All England Lawn Tennis and Croquet Club

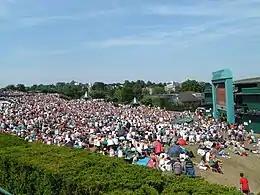
People sitting on Aorangi terrace, better known as Henman Hill, watching main matches on the large screen

The current Centre Court dates from that year. It has been improved and extended on several occasions. Most recently a sliding roof was added in time for the 2009 Championships. In 1924 the old No.1 Court opened on the west side of Centre Court. During World War II The Championships were suspended but the club remained open with a much smaller staff, and was used for fire and ambulance services, British Home Guard, and a decontamination unit, and troops stationed nearby drilled on the main concourse. At 5:20 p.m. on 11 October 1940, five 50-pound German bombs struck the grounds, demolishing 1,200 seats in Centre Court. The old No.1 Court was replaced with the current No.1 Court in 1997, and the Broadcast Centre was built at the same time. Shortly afterwards, the Millennium Building, which houses facilities for players, press, officials and members, was built on the site of the old No.1 Court.